British Rail Class 390

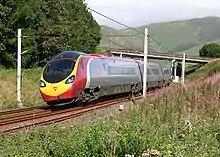
A Virgin Trains Pendolino tilting into one of the many curves on the northern part of the WCML

The Pendolino is a high-speed electric multiple unit train, which incorporates Fiat Ferroviaria's tilting train Pendolino technology. According to Ian Scoley of the design firm Priestman Goode, the design of the Pendolino is "more reminiscent of an aircraft than a train". It has a maximum design speed of , which requires compatible infrastructure to do so. A nine-carriage Pendolino reportedly weighs around 471tonnes, which is equivalent to a dozen fully laden lorries. The structure of the Pendolino is largely composed of extruded aluminium panels; allegedly, this material is responsible for the train's exterior surface being considerably smoother than its steel counterparts. The cross-section of the bodyshell is deliberately tapered; this shaping is a necessary requirement imposed by the train's ability to tilt around corners. To avoid the risk of striking passing trains or static structures whilst a carriage is being tilted, it necessitates that the body be narrower towards the top than it is at wheel height.